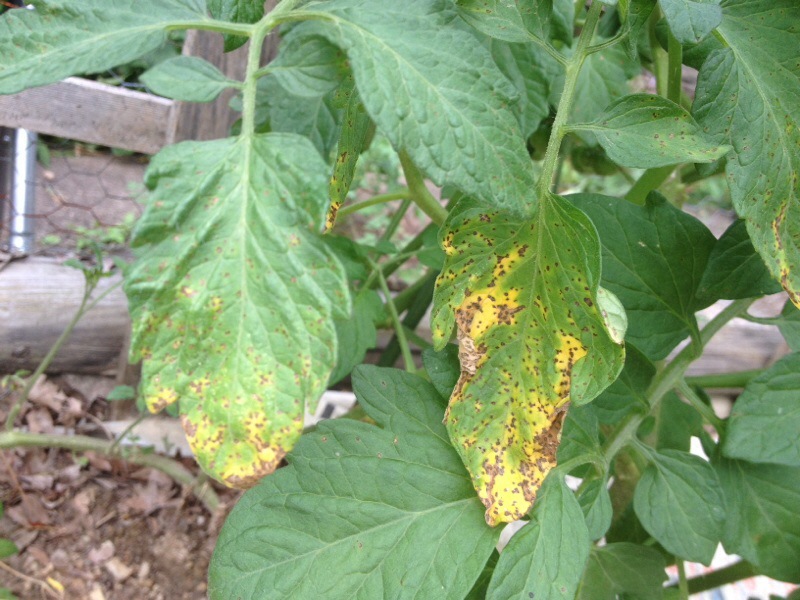
Labels: Tomato Septoria leaf spot, Tomato Septoria leaf spot